Catherine Russell (singer)

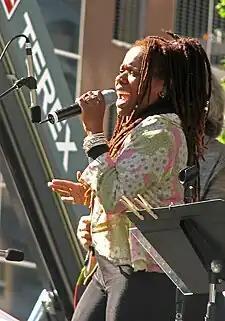
Russell at the Detroit Jazz Festival, 2006

Catherine Russell (born 1956) is an American jazz and blues singer. She is best known for her 2016 album "Harlem on My Mind" and for touring with David Bowie and Steely Dan.